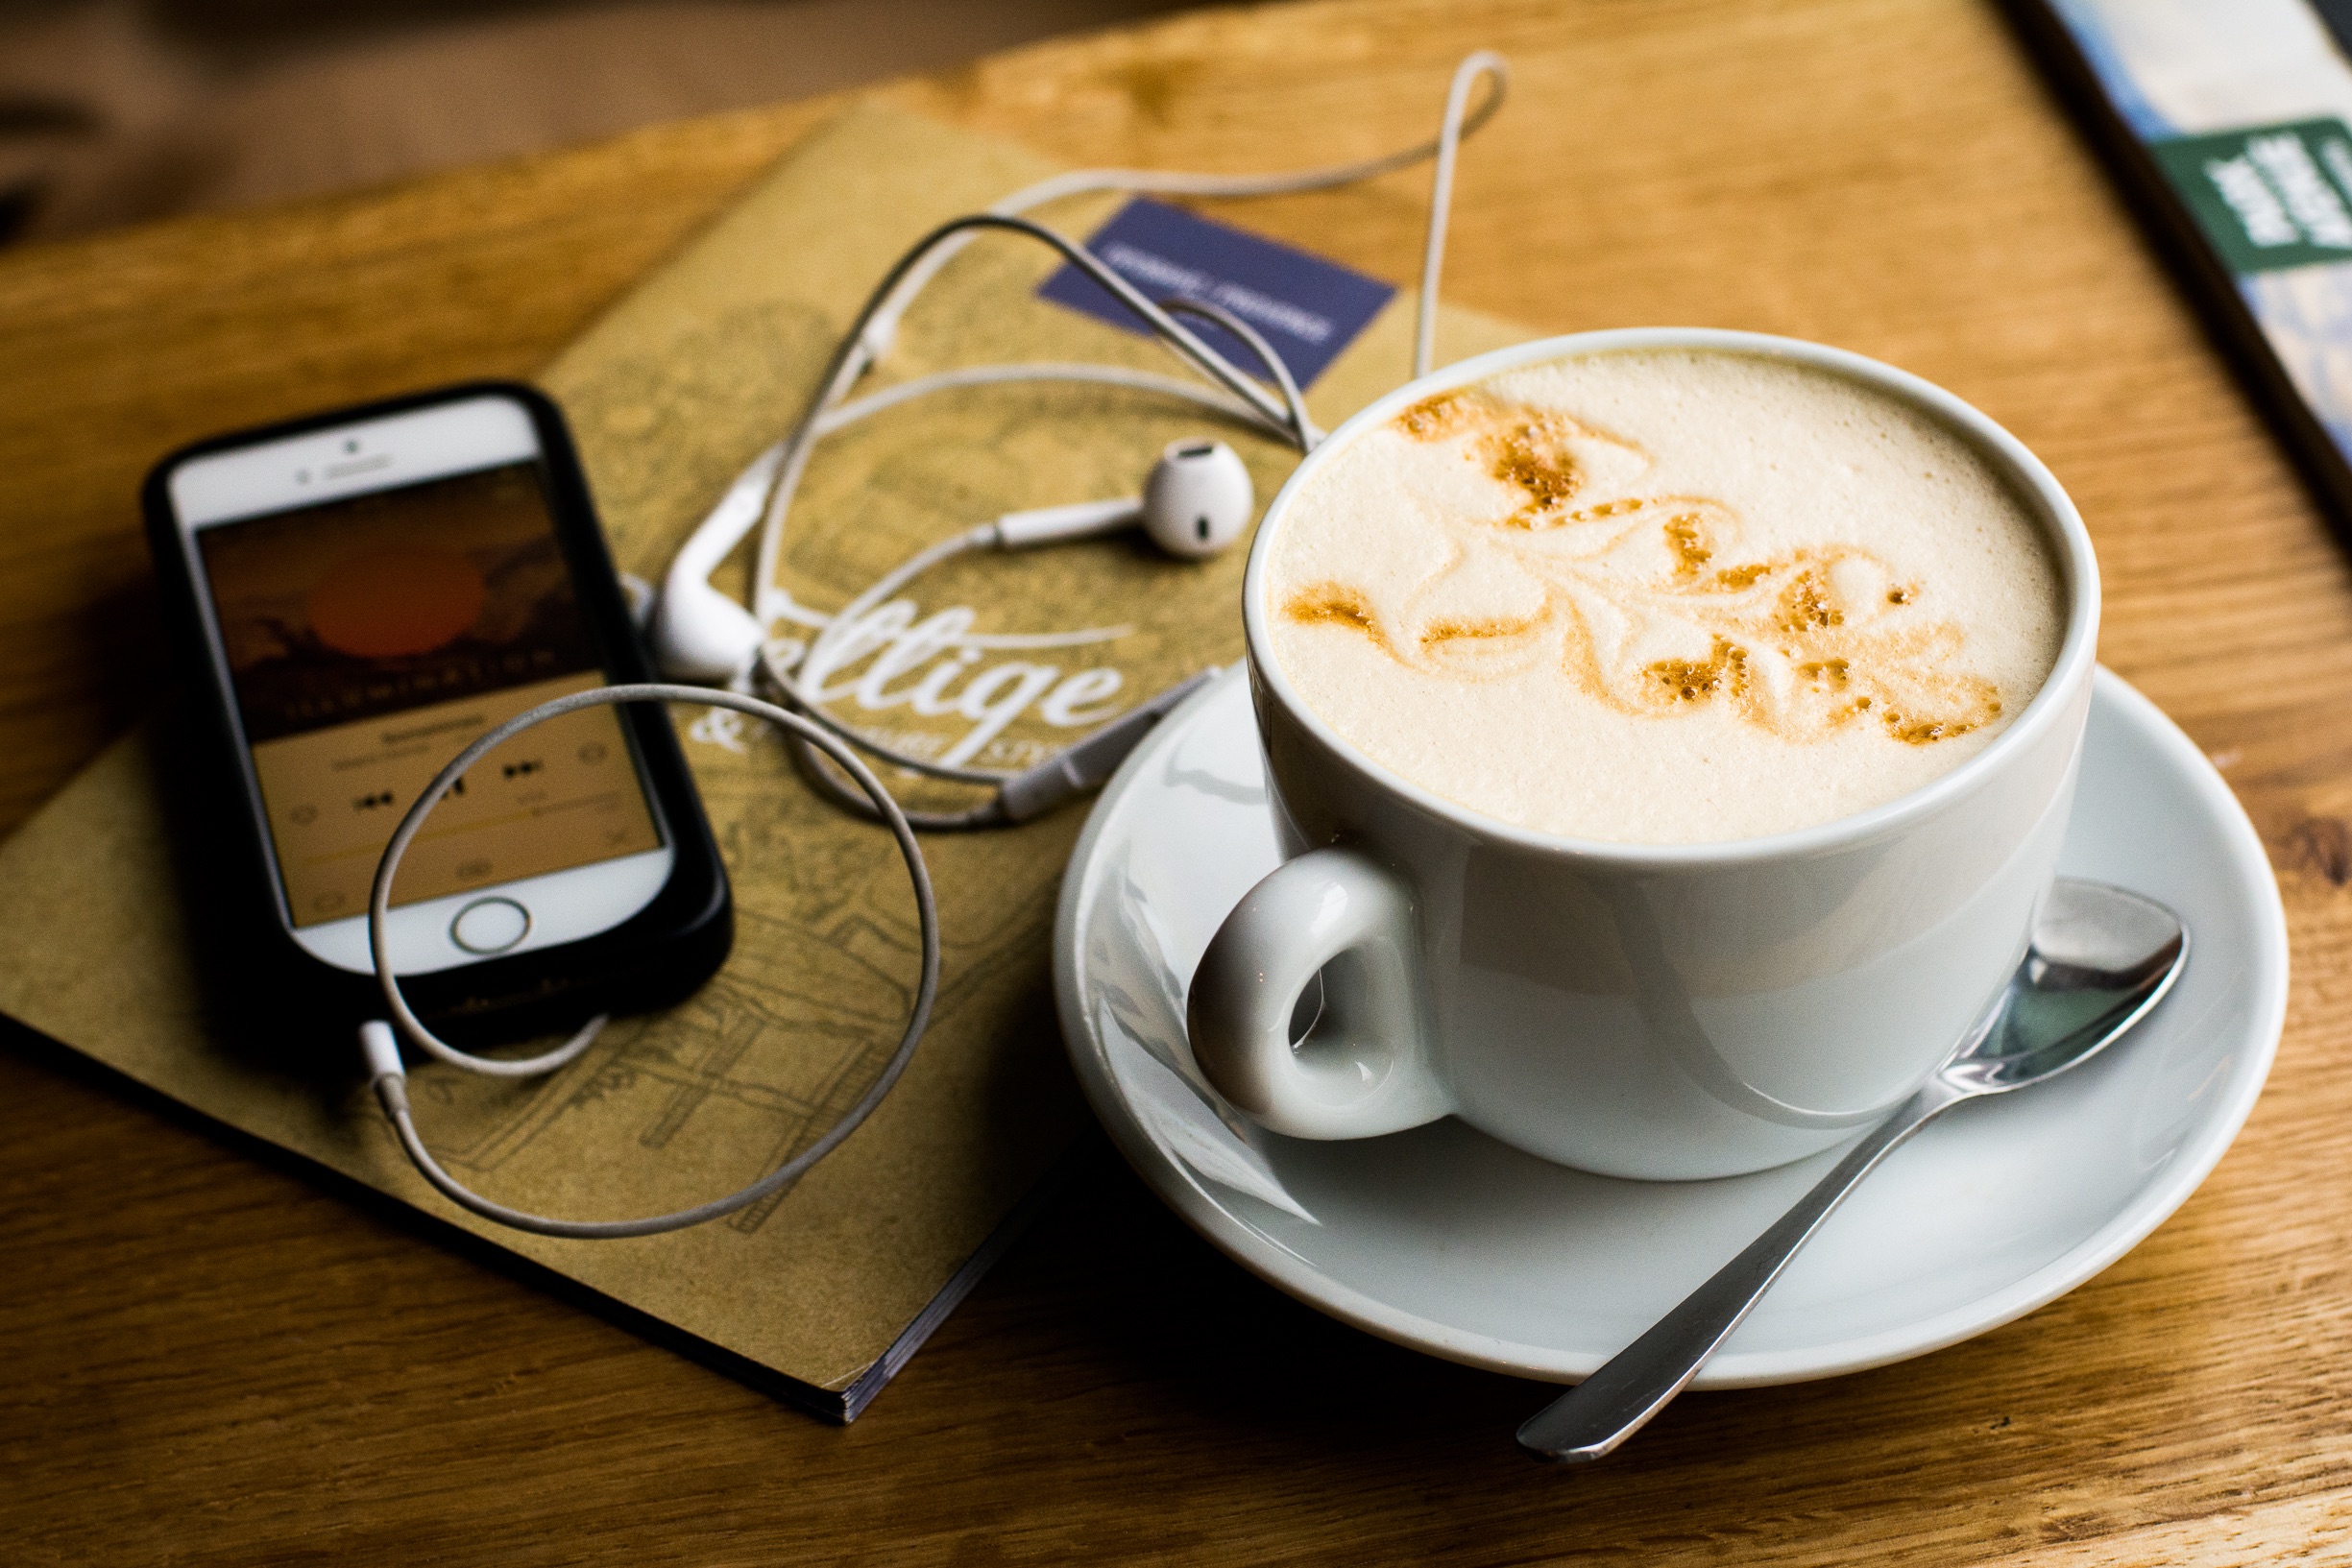
iphone, coffee, cup, meal, food, saucer, drink, coffee cup, caffeine, ipod, flavor